Skjervøy (village)

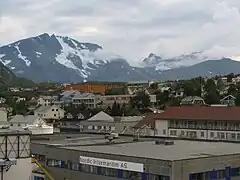
View of the village

The village's economy is based on the fishing industry. The Hurtigruten express boats regularly stop at the village port. The historic Skjervøy Church is also located in this village. The village is connected to the mainland by the Skattørsundet Bridge (which connects to Kågen island) and then the Maursund Tunnel (which connects Kågen to the mainland).